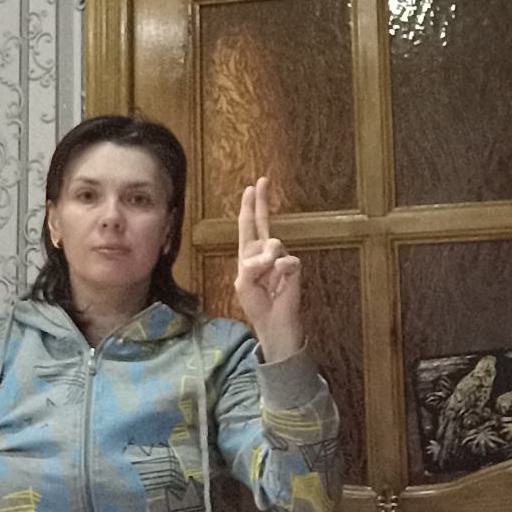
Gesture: two_up